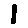
Label: 1